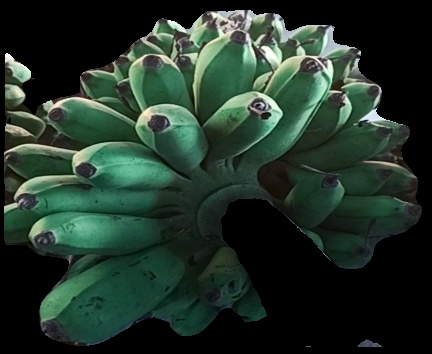
Variety: rasbale
Grade: grade2